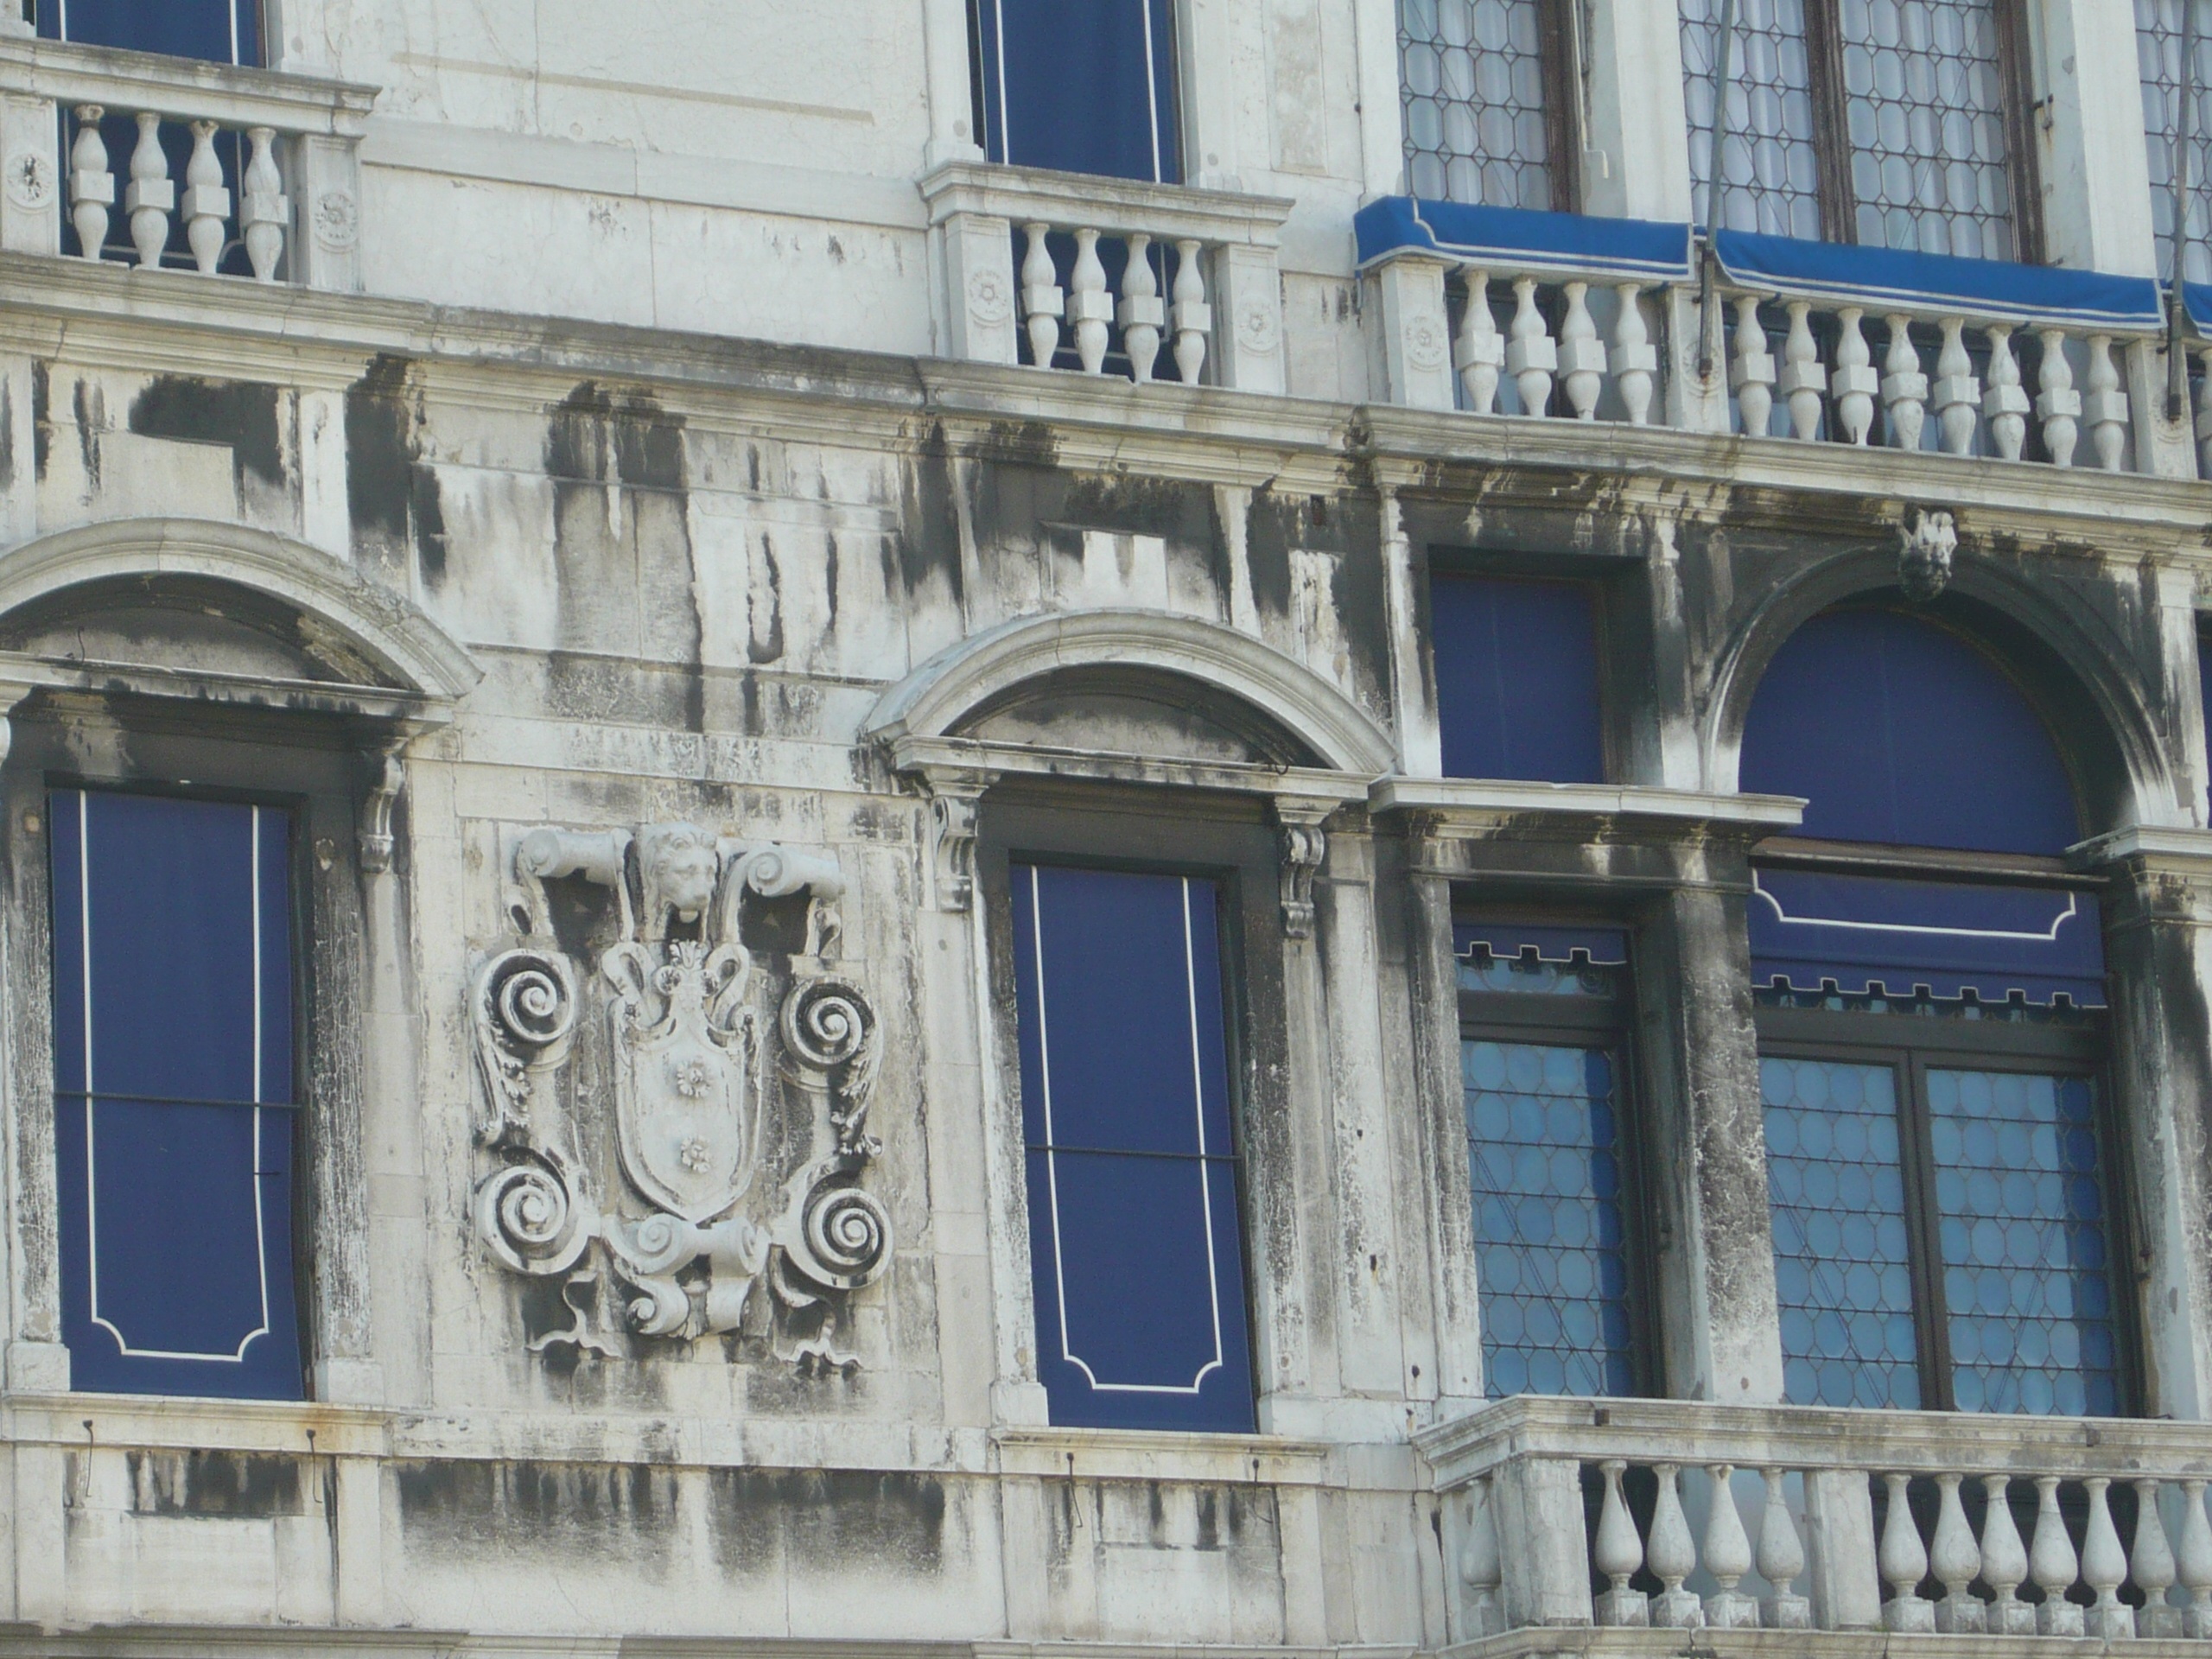
architecture, mansion, window, town, building, palace, downtown, balcony, landmark, italy, facade, venice, synagogue, tours, urban area